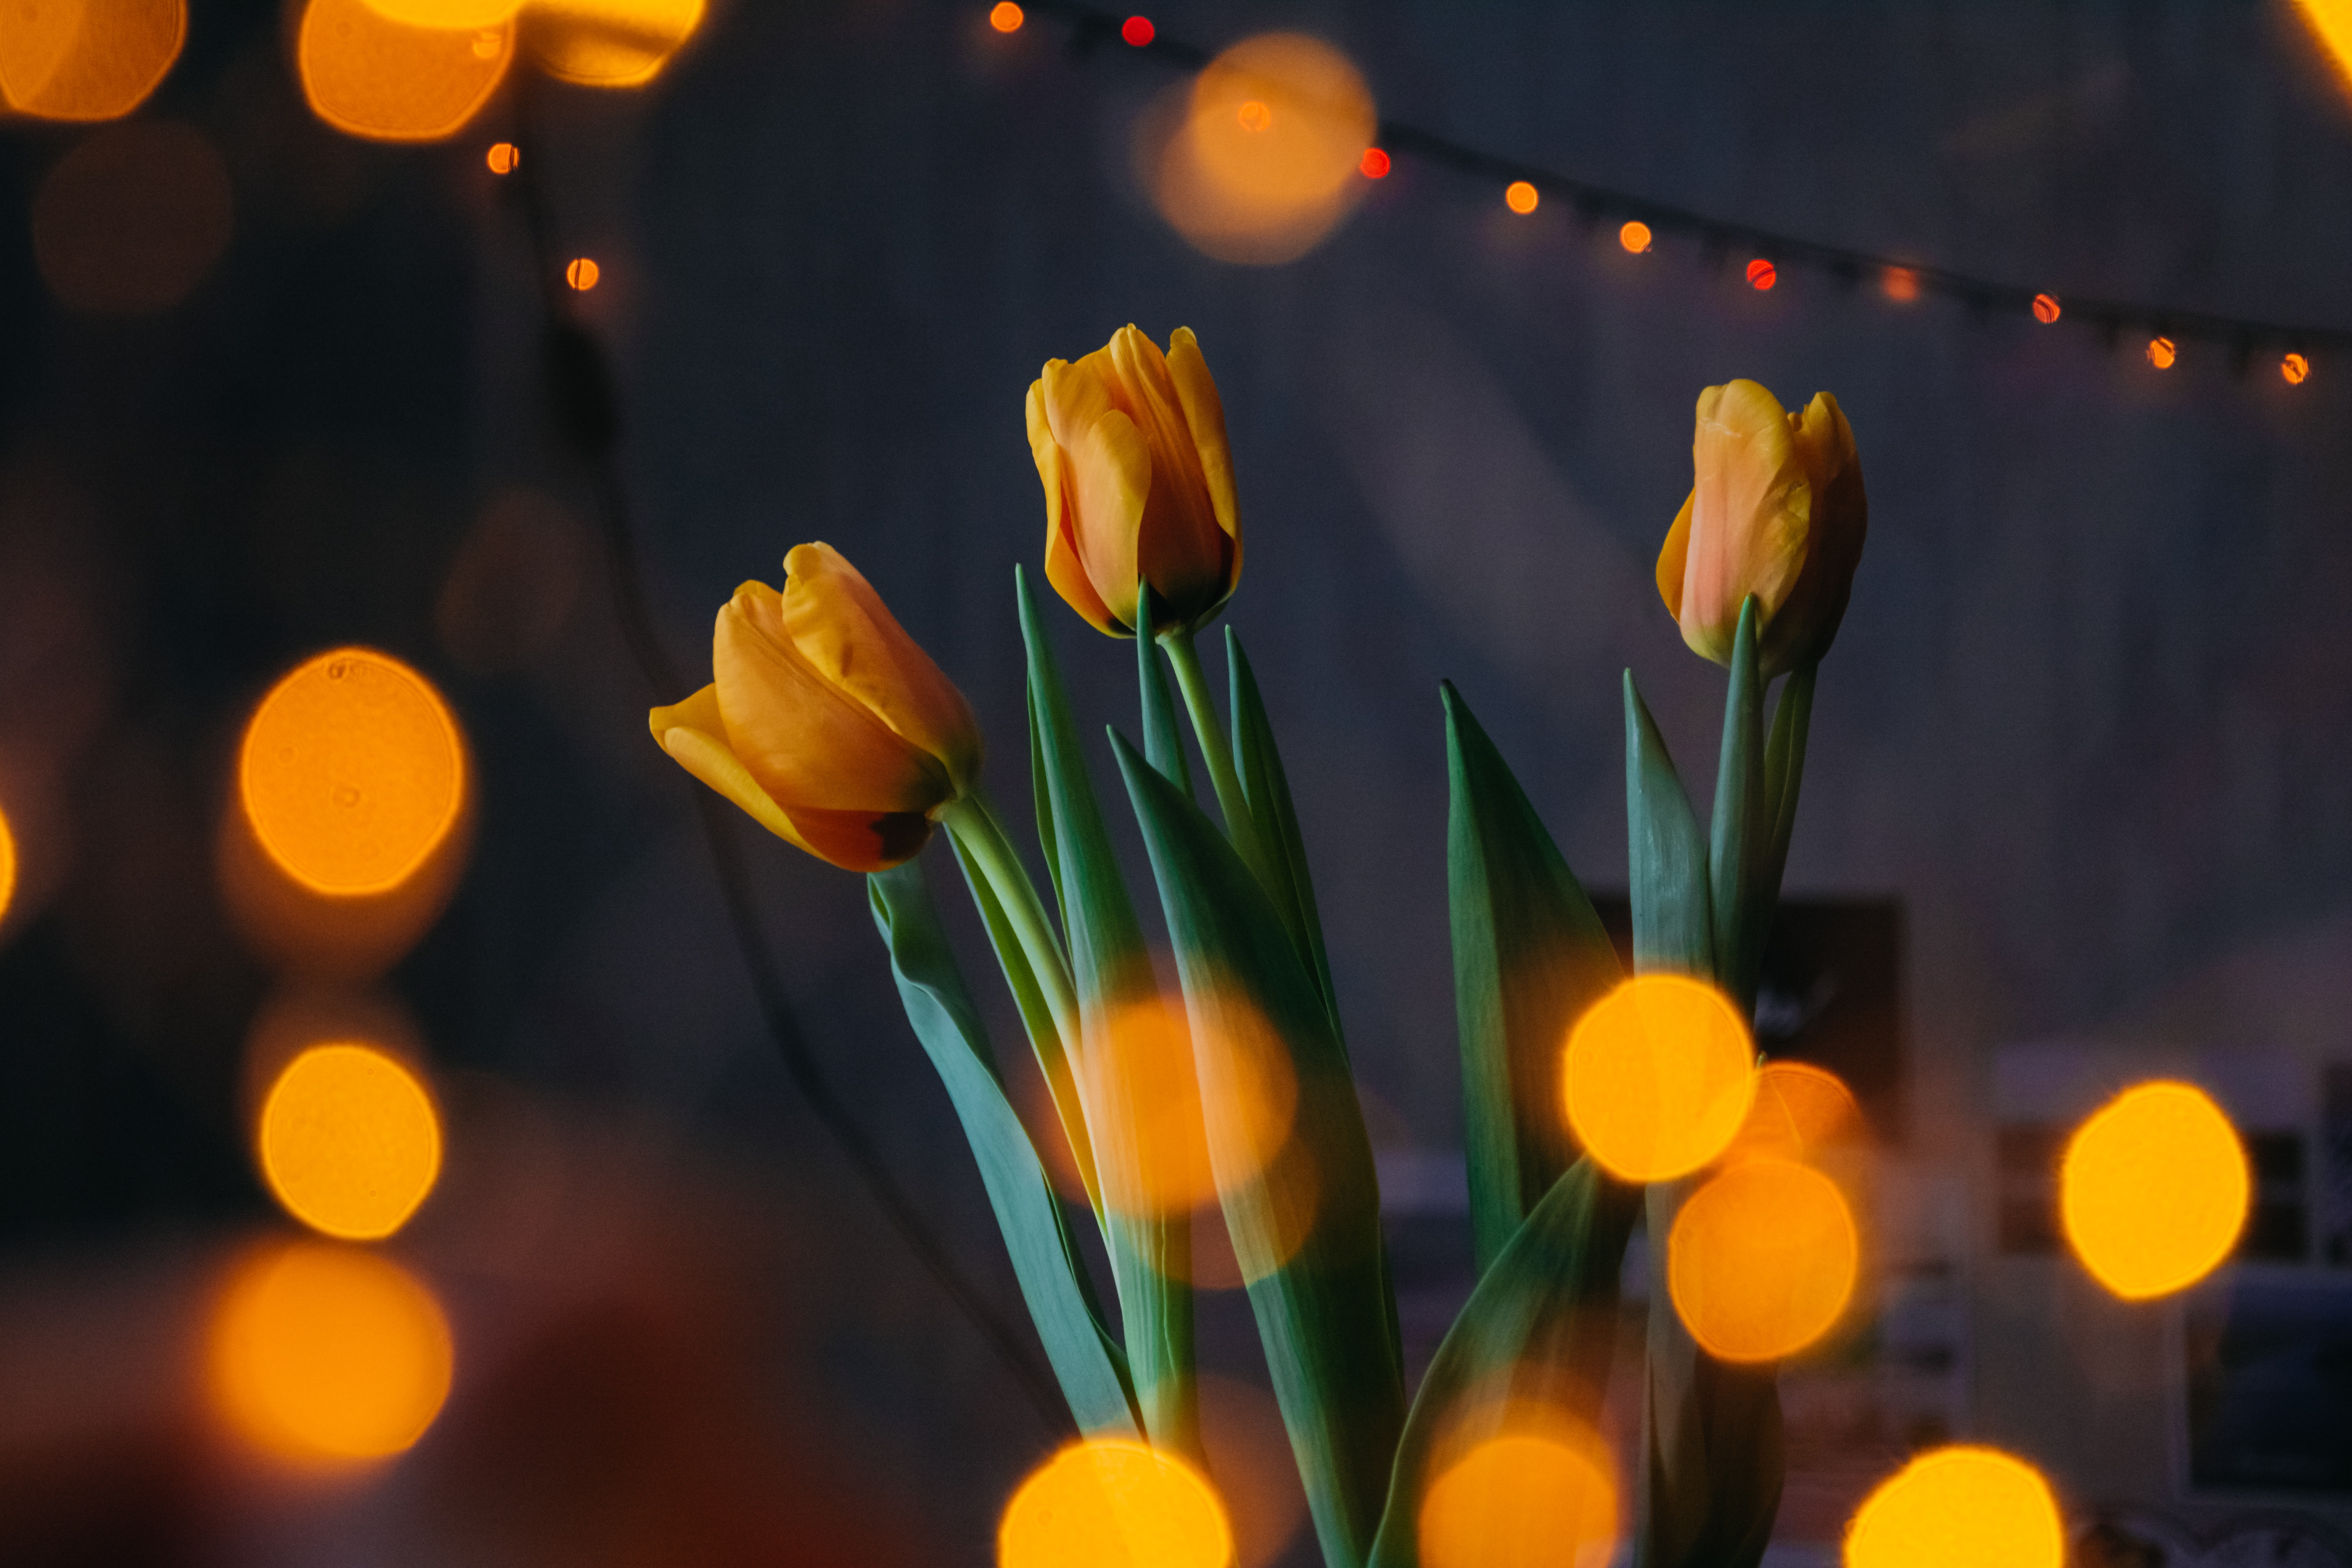
flower, plant, yellow, orange, plant stem, petal, spring, wildflower, flowering plant, tulip, still life photography, macro photography